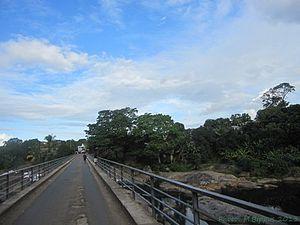
Antsirabe-Nord (Sava) et la RN 5a